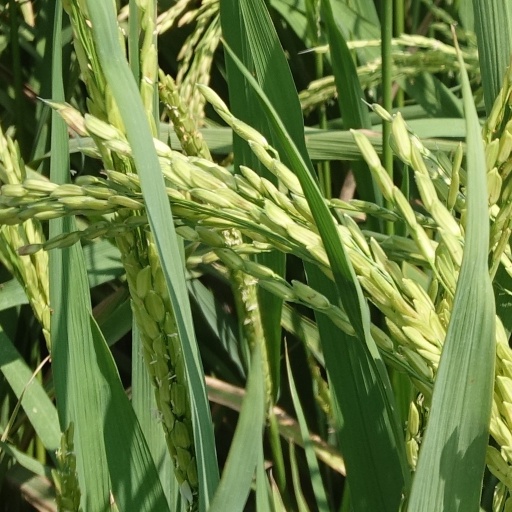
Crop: rice